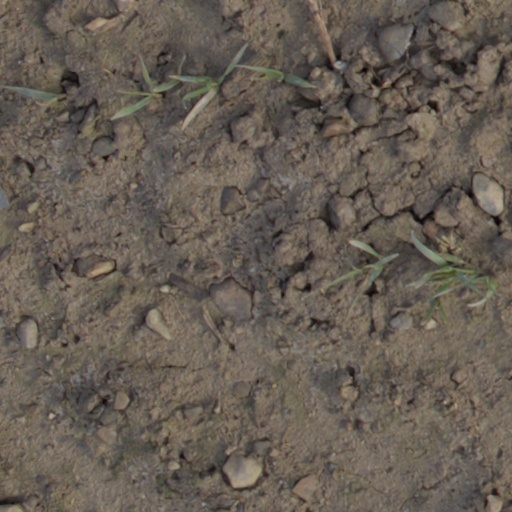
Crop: wheat